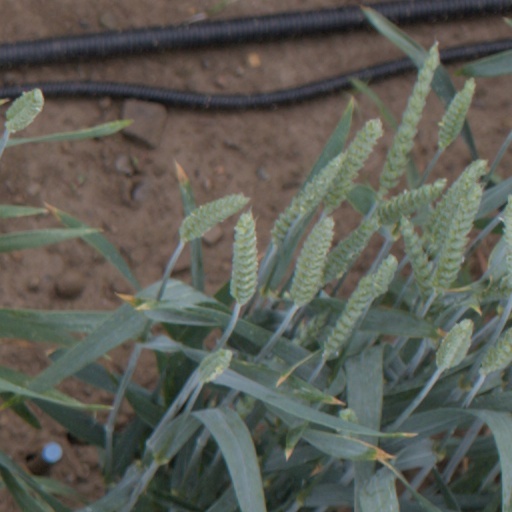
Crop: wheat